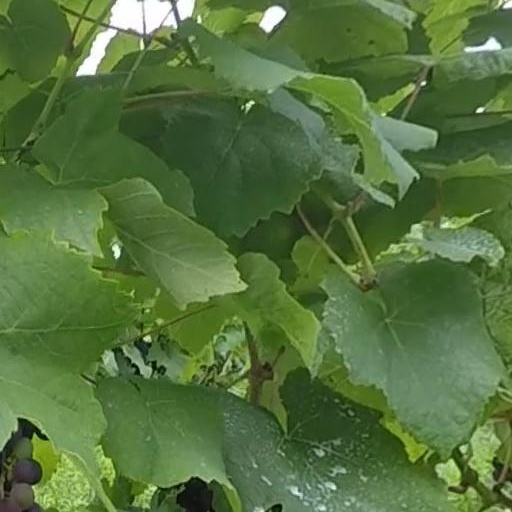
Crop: grape